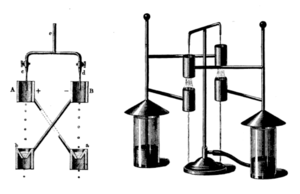
Kelvingenerator
Denne tegning ses i mange tidlige bøger og kan være den originale form af apparatet.
Kelvingeneratoren blev opfundet af den britiske videnskabsmand William Thomson i 1867.